Herschel Supply Co.

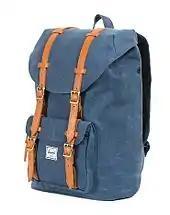
A Herschel backpack (2013)

Herschel Supply Co. (or simply Herschel) is a Canadian company selling hipster retro backpacks and accessories. The company was founded in 2009 by Lyndon and Jamie Cormack and is based in Vancouver, British Columbia, Canada.